Kiev-class aircraft carrier

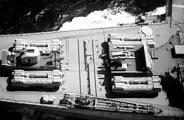
P-500 Bazalt launch tubes on the foredeck of the . M-11 and Osa-M launchers (small disk) are also visible.

The "Kiev"-class had a large air defence system similar to contemporary Soviet cruisers. This consisted of two M-11 Shtorm launchers to the fore and aft of the superstructure, which were used for long-range, high-altitude air defence. Two 4K33 Osa-M launchers intended for short-range, low-level air defence were mounted to the fore of the flight deck, and aft of the tower. The Baku omit both systems in favour of four 3K95 Kinzhal (SA-N-9 Tor) complexes.